Hadsel Municipality

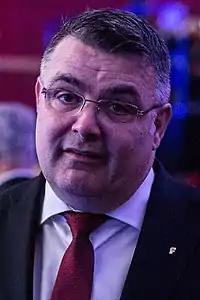
Kjell-Børge Freiberg, 2019

The Church of Norway has three parishes within Hadsel Municipality. It is part of the Vesterålen prosti (deanery) in the Diocese of Sør-Hålogaland.